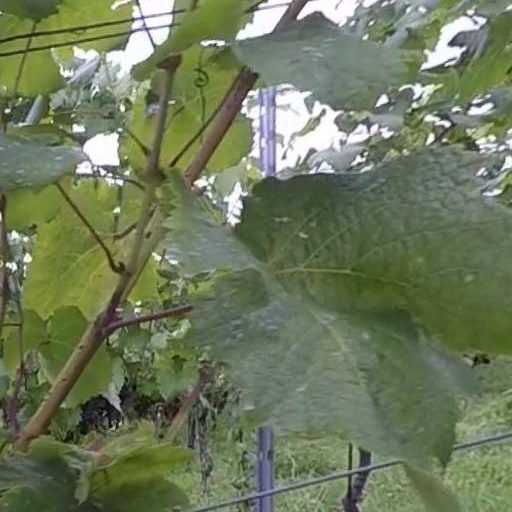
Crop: grape